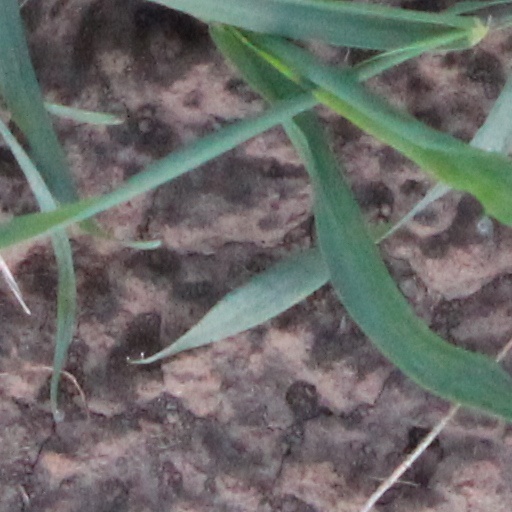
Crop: wheat